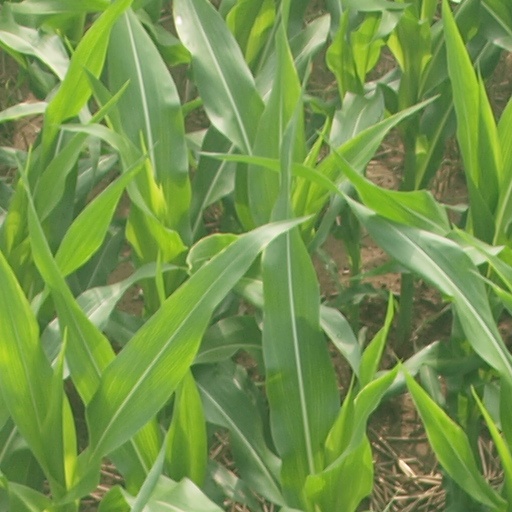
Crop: maize; corn